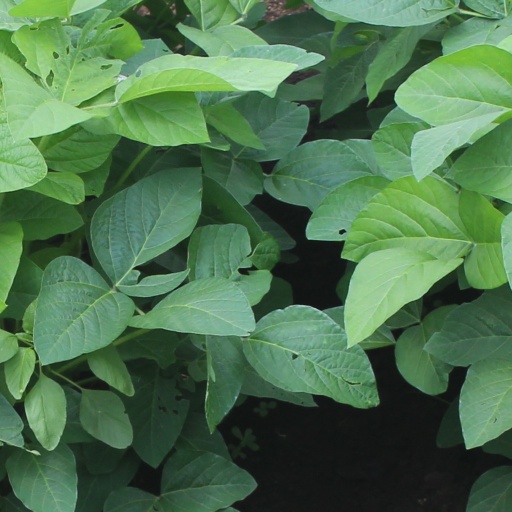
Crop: soybean